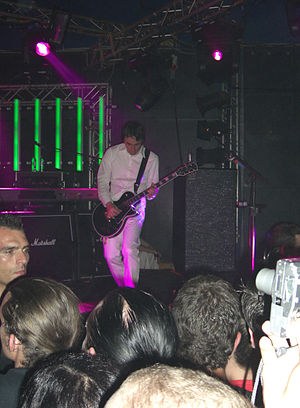
Jeff Schroeder
Jeff Kim Schroeder er en amerikansk guitarist, der tidligere har spillet i The Lassie Foundation, men i øjeblikket er på turné med Smashing Pumpkins